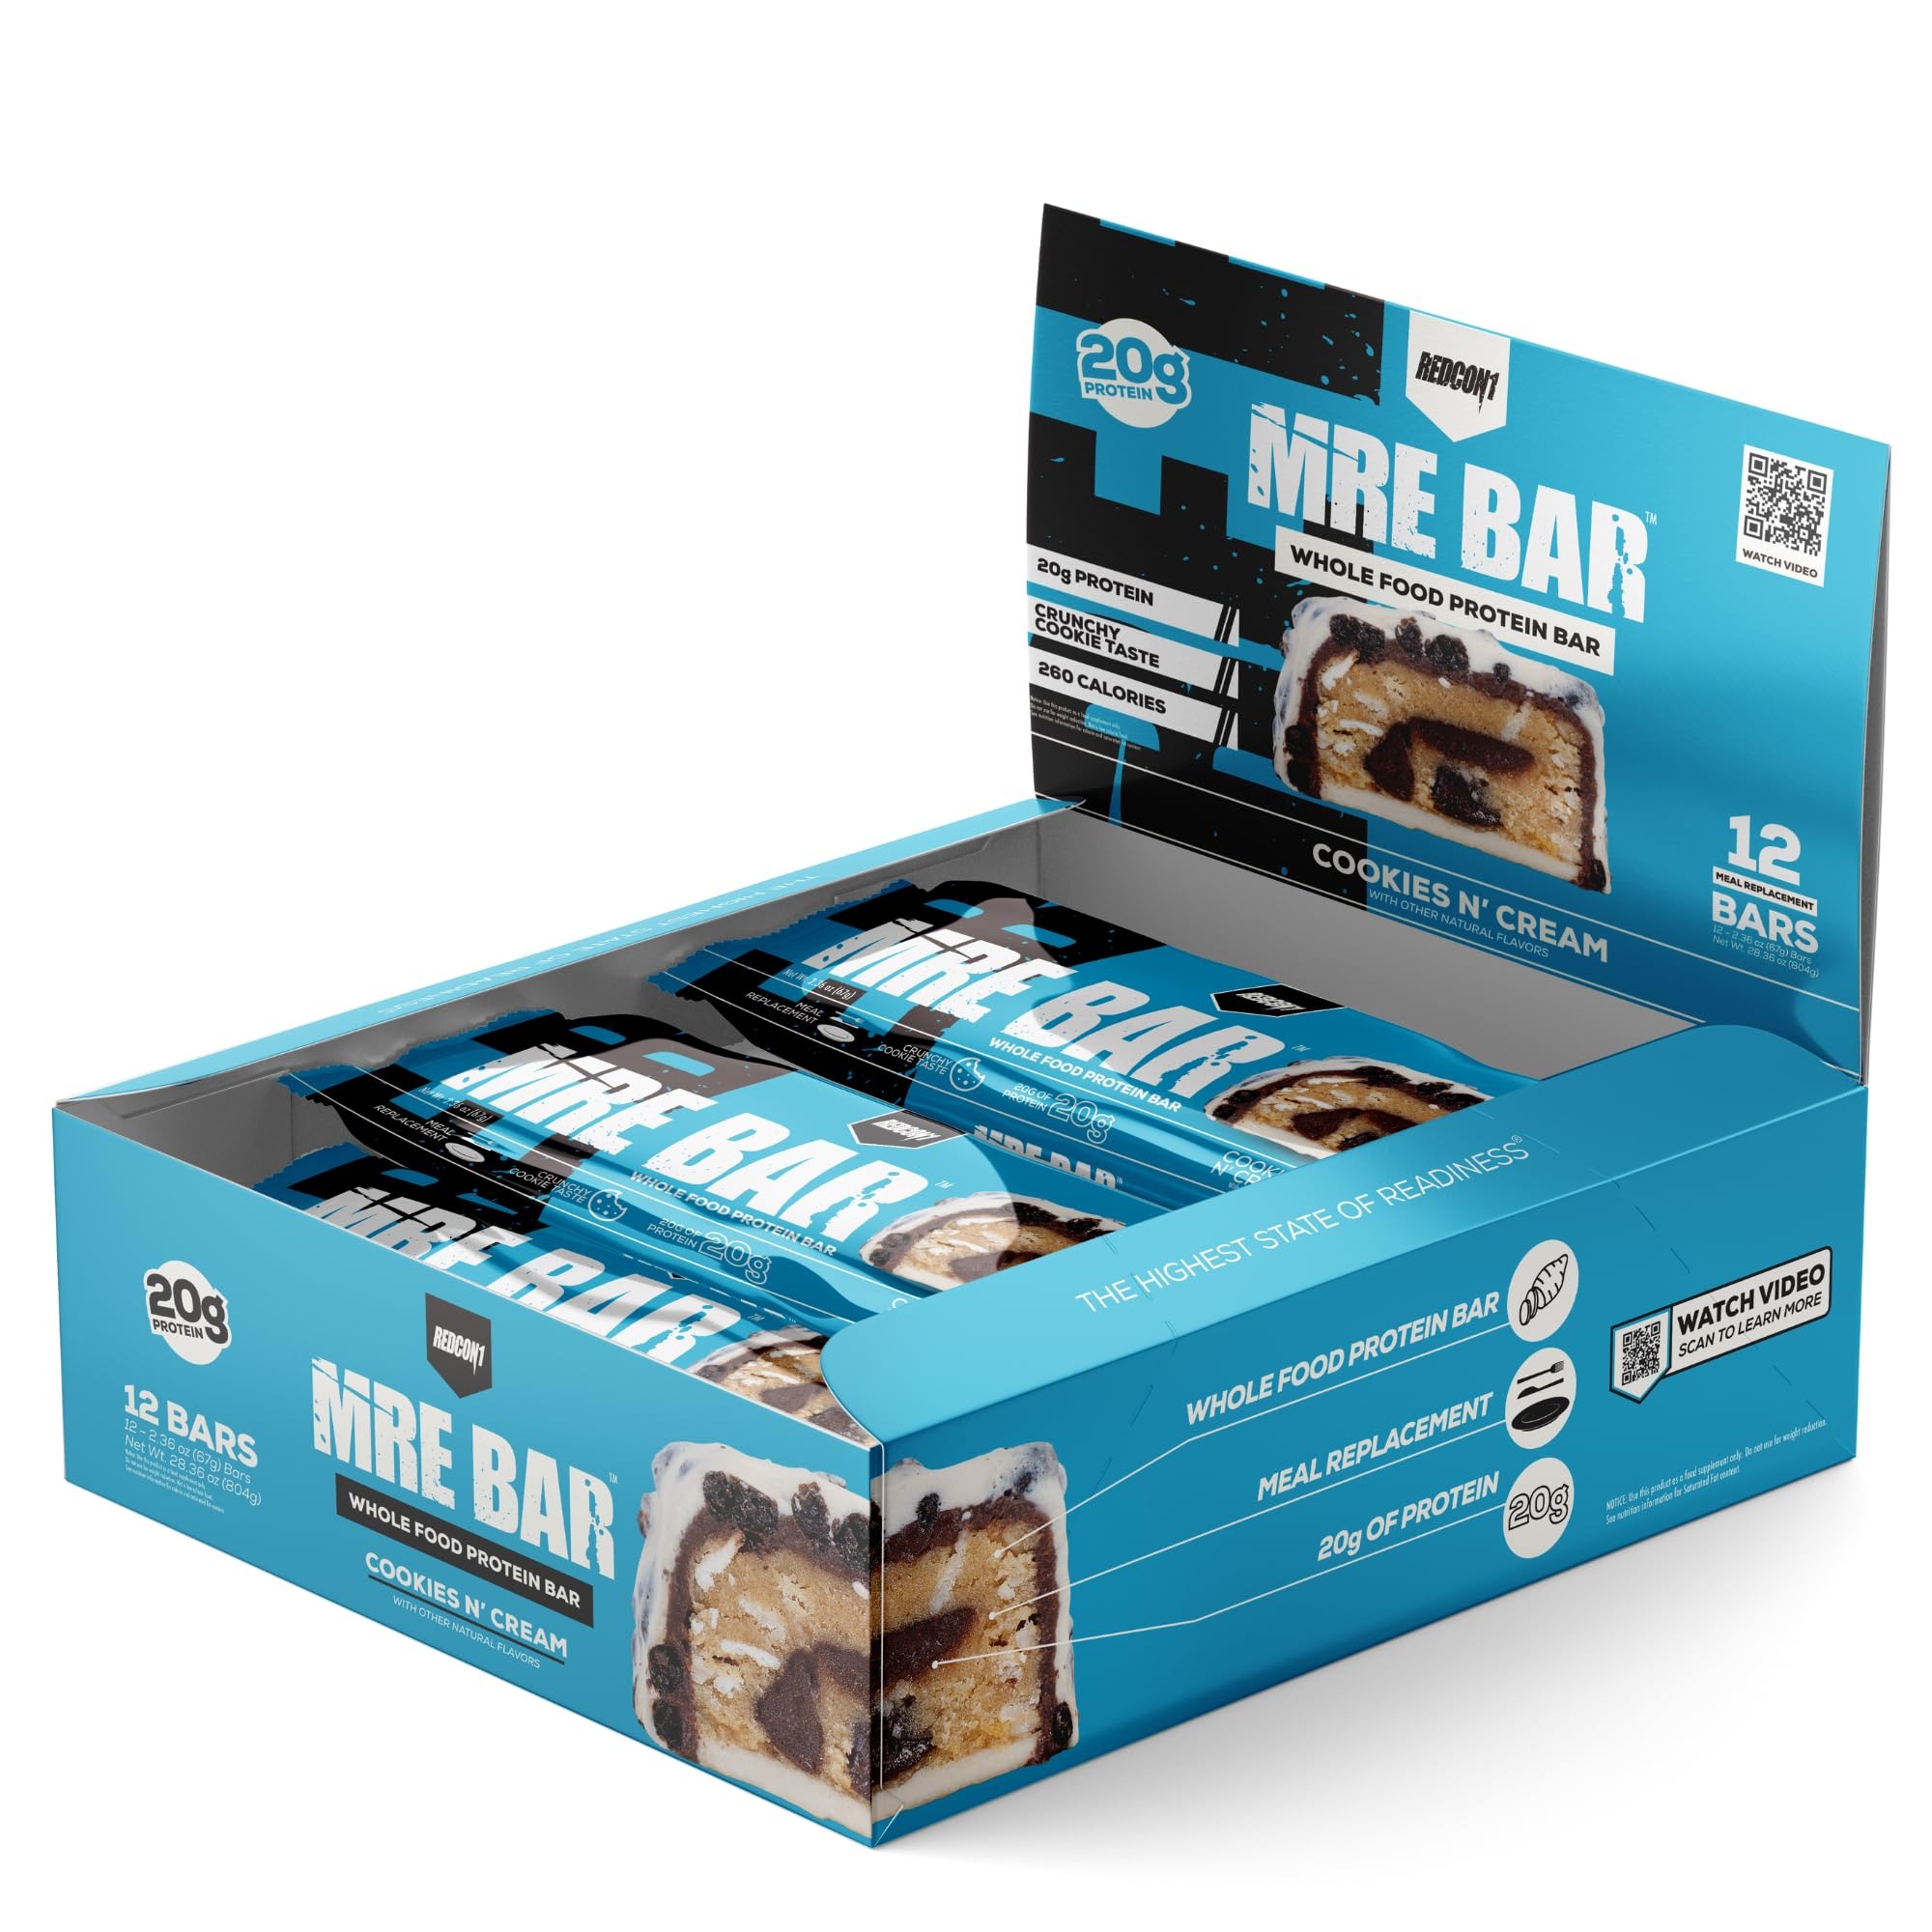
Item Name: REDCON1 MRE Protein Bar, Cookies N' Cream - Contains MCT Oil + 20g of Whole Food Protein - Easily Digestible, Macro Balanced Low Sugar Meal Replacement Bar (12 Bars)
Bullet Point 1: Meal Replacement Bars - The REDCON1 MRE Bar is the perfect high protein meal while on the go that's loaded with proper nutrition made from whole food animal protein and won't make you feel overfull. Our MRE Bar is for everyone and at any age.
Bullet Point 2: Ingredients Backed By Science - Our high protein bars have MCT coconut oil, a meager 6g of sugar and a healthy ratio of 29g of carbohydrates and 20g of protein that’s balanced with 9g of fats.
Bullet Point 3: MCT Oils - The macro counts in REDCON1's low sugar protein bars are perfect to fuel your workout without a drastic insulin spike and perform at your best.
Bullet Point 4: Nutrition On The Go - Packing only 260 total calories per protein bar, it’s the perfect snack size meal while on the go, or as pre-workout bars, that are loaded with proper nutrition made from real food and won’t make you feel overfull.
Bullet Point 5: Premium Formulated Breakfast Protein Bar - REDCON1 creates only premium formulated meal replacement protein bars with transparent supplement labels that are backed by science, and packed with great ingredients such as coconut oil and rice protein powder.
Product Description: The MRE Bar is the perfect high protein meal while on the go that's loaded with proper nutrition made from whole food animal protein and won't make you feel overfull. Our MRE Bar is for any person and any age. REDCON1's high protein bars have MCT coconut oil, a meager 6g of sugar and a healthy ratio of 29g of carbohydrates and 20g of protein that’s balanced with 9g of fats. The macro counts in our low sugar protein bars are perfect to fuel your workout without a drastic insulin spike and perform at your best. Packing only 260 total calories per protein bar, it’s the perfect snack size meal while on the go, or as pre workout bars, that are loaded with proper nutrition made from real food and won’t make you feel overfull. REDCON1 creates only premium formulated meal replacement protein bars with transparent supplement labels that are backed by science, and packed with great ingredients such as coconut oil and rice protein powder.
Value: 28.36
Unit: Ounce

Price: 20.99